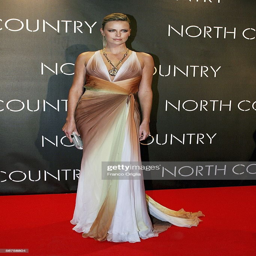
actor arrives at the premiere .